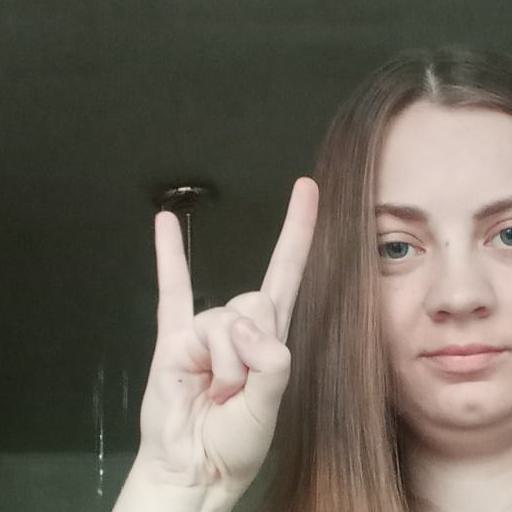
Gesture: rock